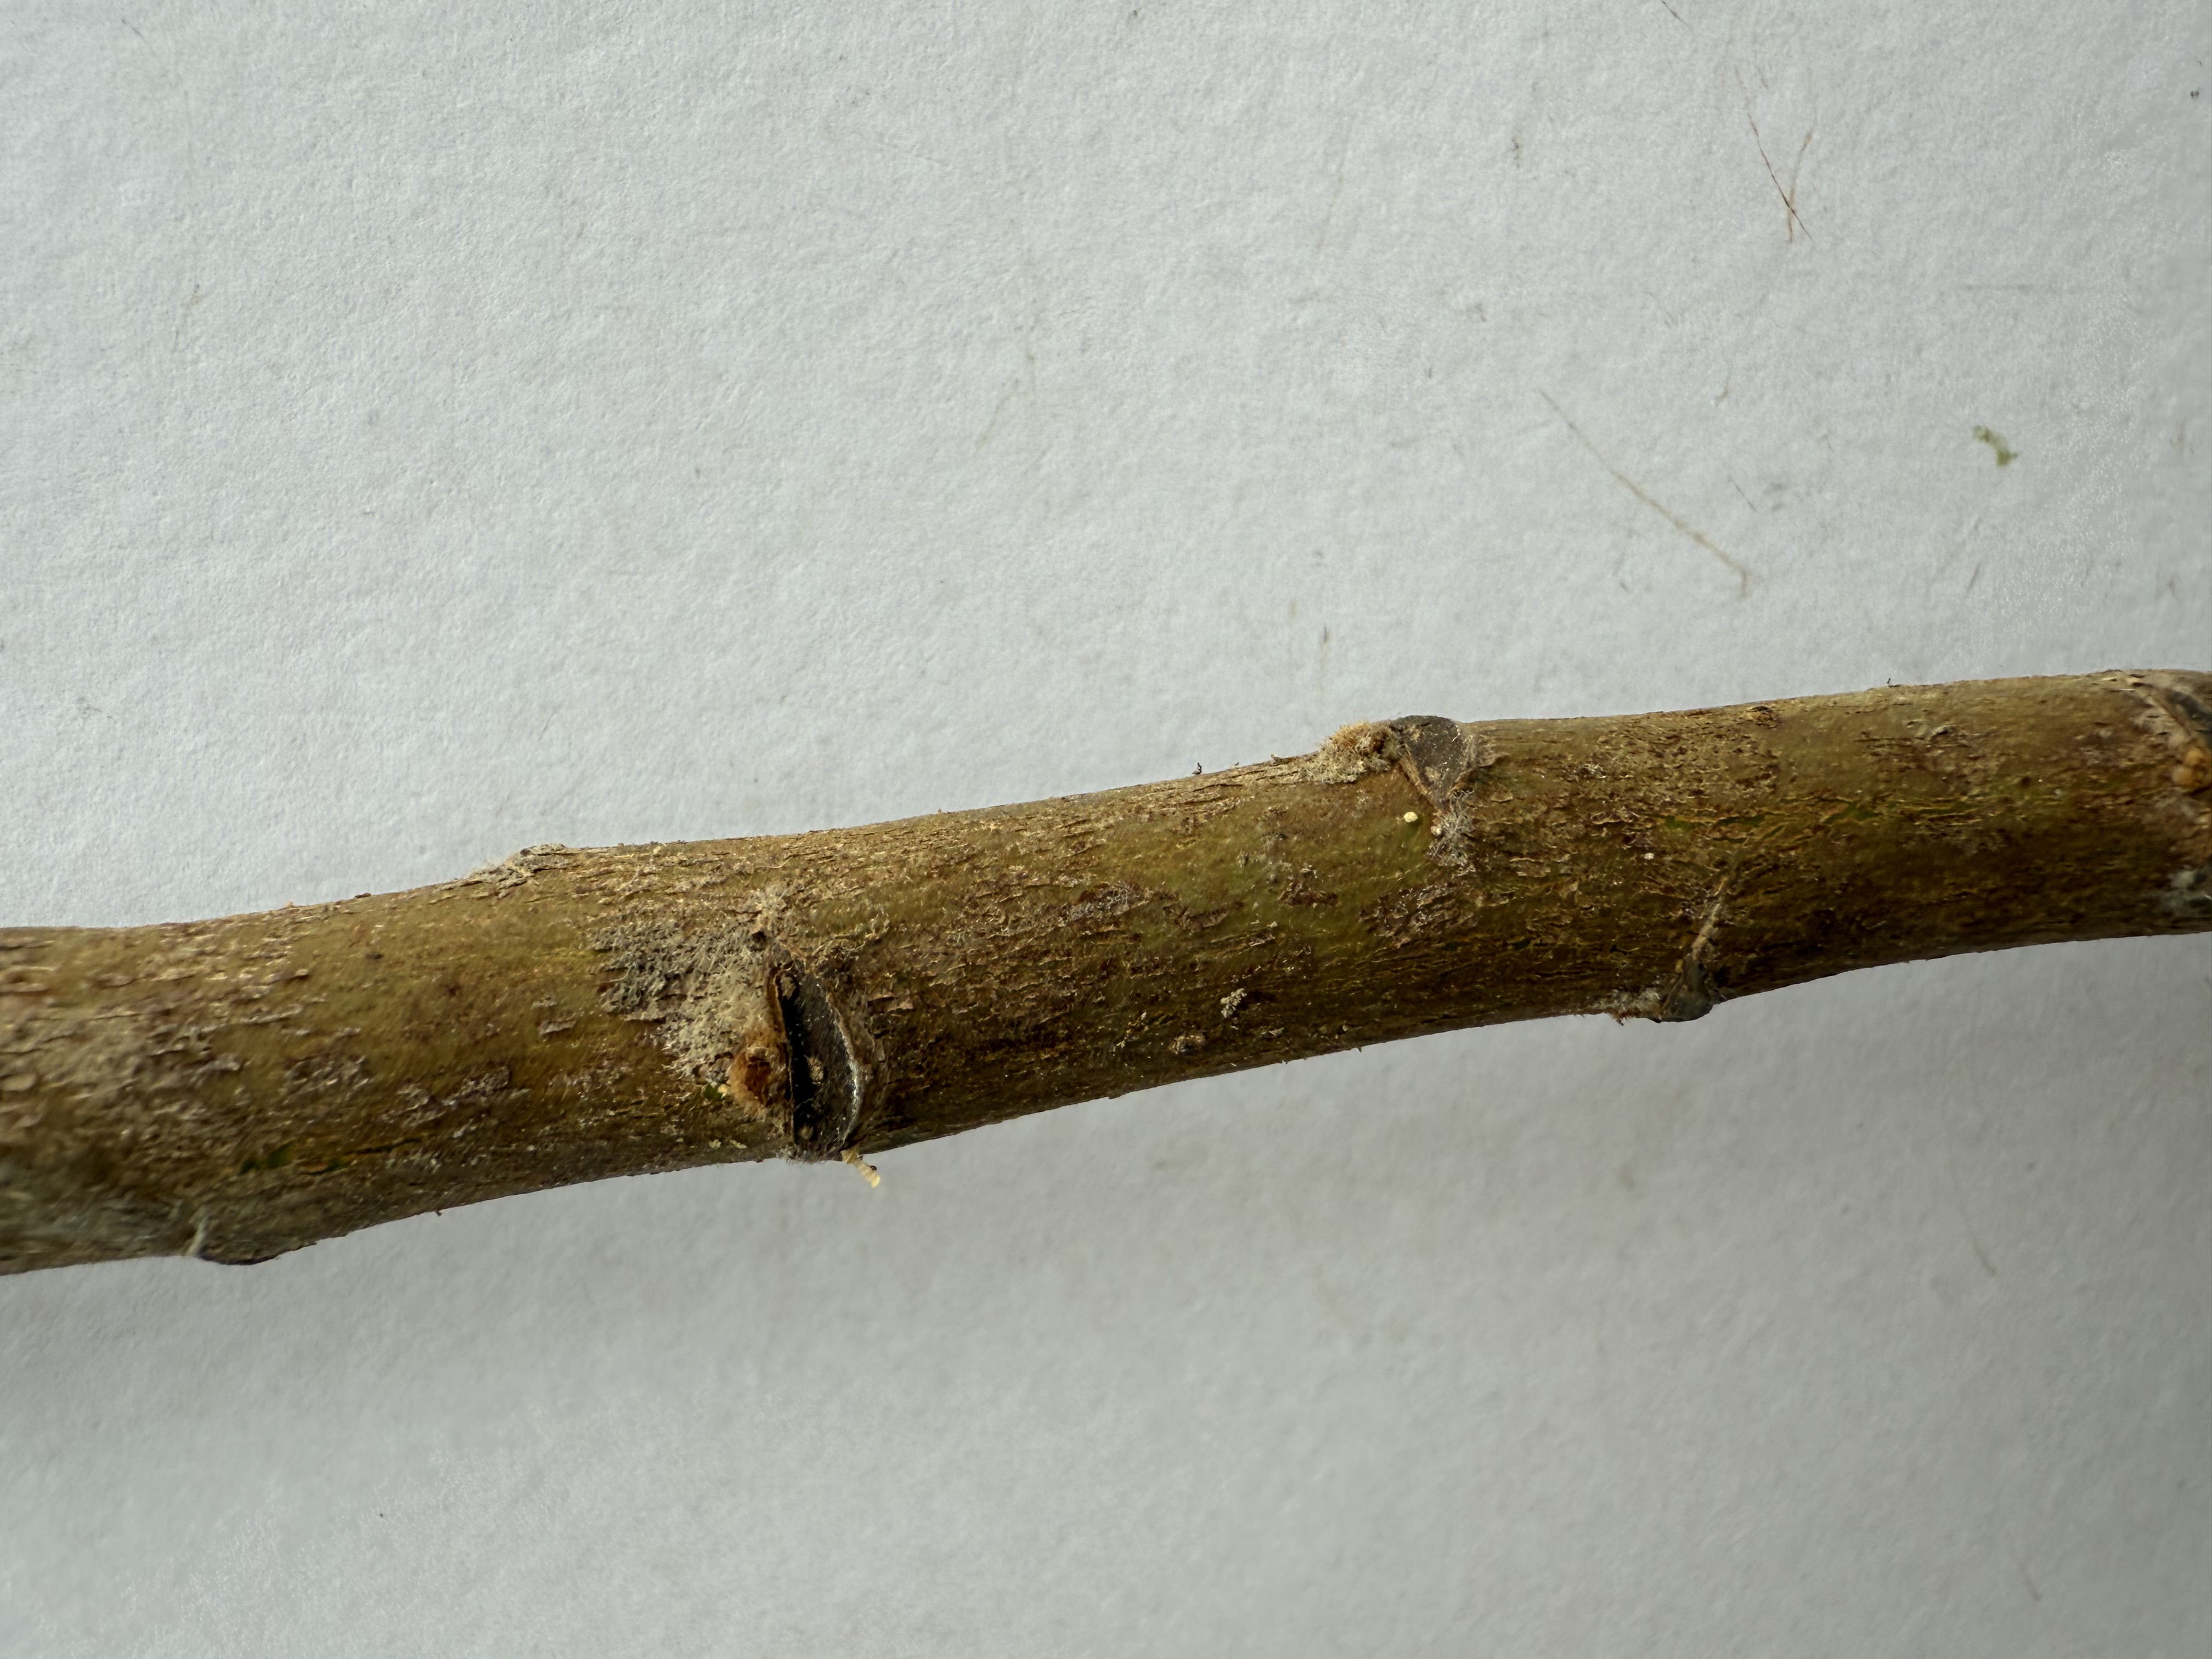
Variety: Loquat